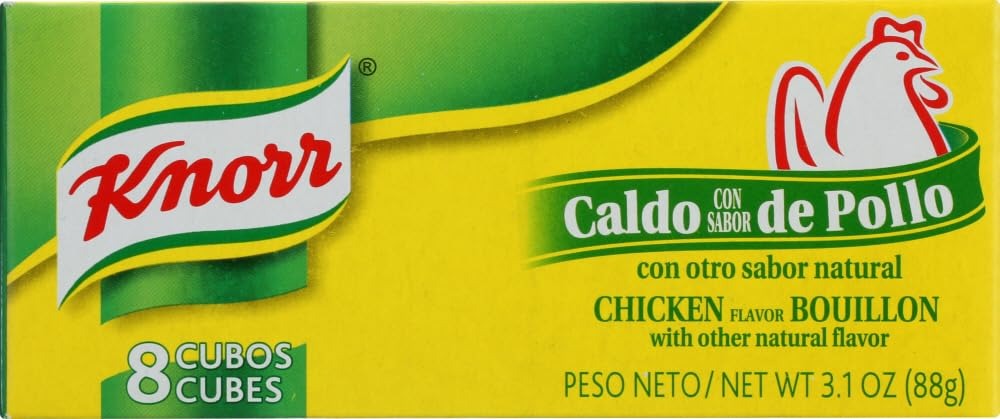
Item Name: Knorr Chicken Flavor Bouillon Cubes 8 Count Box (3 Pack) (Chicken)
Value: 9.3
Unit: Ounce

Price: 1.19